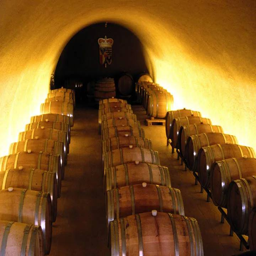
The Prince of Liechtenstein's wine cellars